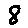
Label: 8